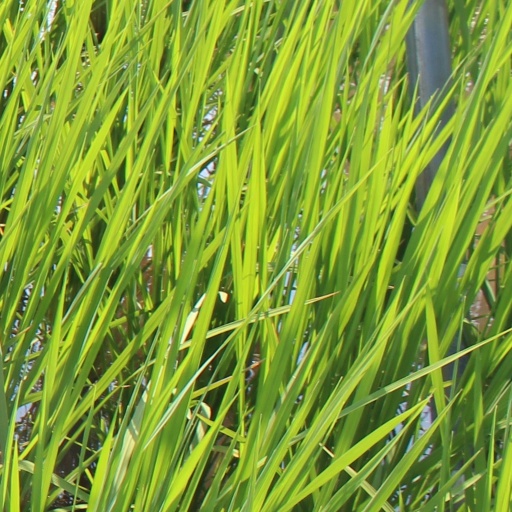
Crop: rice